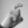
ASL letter: X